Vapor–liquid equilibrium

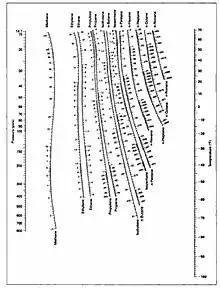
K-Values for systems of light hydrocarbons Low Temperature Range

preferentially between liquid and vapor phases is the Henry's law constant. There can be VLE data for mixtures of four or more components, but such a boiling-point diagram is hard to show in either tabular or graphical form. For such multi-component mixtures, as well as binary